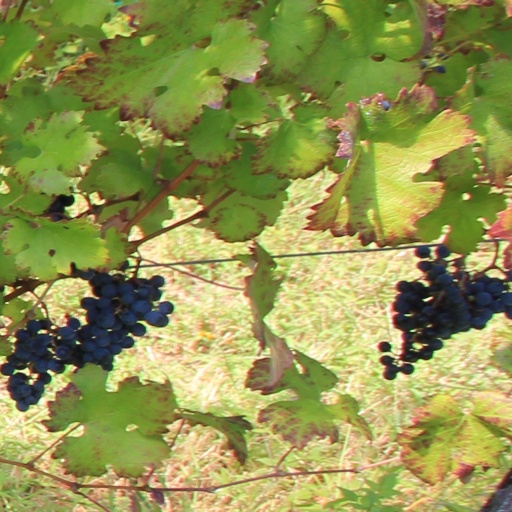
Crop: grape